Richard Oastler

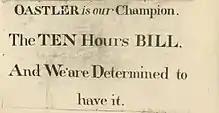
A banner used by Oastler's supporters.

In 1831, John Cam Hobhouse put forward a Bill to extend the Factory Act to other textile industries; Yorkshire millowners opposing the Bill met at Halifax and passed anti-Bill resolutions which the "Mercury" printed with an editorial endorsing the resolutions and opposing Hobhouse's Bill. Oastler wrote a long letter to the "Mercury" criticising the resolutions and reiterating the need for factory regulation. The "Mercury" printed his letter but omitted his detailed criticism of the resolutions, telling readers it had not printed the full letter because it 'outraged the judgement' and exceeded 'the bounds of reason and justice', objection being particularly taken to his 'brimstone rhetoric'. Oastler took great exception to this; the "Leeds Intelligencer", the great (Tory) rival of the (Whig) "Mercury" was happy to print the letter in full, including such passages as:Resolution 3 – attempts to persuade the public that if the manufacturers are not allowed to continue their present cruelties, the children will be starved and unemployed, and that, "as these poor children are the main support of their strong and healthy parents", why, forsooth, the parents must starve too! That compelling the masters to treat their children better "will REDUCE wages", and, what is very singular, "will, at the same time RAISE THE PRICE of goods to the consumers". Thus destroying "at one fell swoop" the maker, the buyer, the consumer – both the home and foreign markets will be lost – the agricultural and landed proprietor ruined:- all this they say will be the consequences if poor little English children are protected from the cruelty and oppression of their worse than Egyptian task-masters. Happy England, whose very existence depends upon thy cruelty to infants! ... Self interest and avarice, and "not necessity" now goad thee on to ruin. England, beware! Let her inhabitants consider. They pretend to be Christians, and their God hath said – "If thou seest the oppression of the poor and violent perverting of judgement and justice in a province, marvel not at the matter: for he that is higher than the highest regardeth; and there be higher than they." "But it shall not be well with the wicked, neither shall he prolong his days." "Rob not the poor because he is poor, for the Lord will plead their cause and spoil the soul of those who spoil them" "Deliver the poor and needy, rid them out of the hand of the wicked." "If the poor curse thee in the bitterness of his soul, his prayer shall be heard of him that made him."" "A prayer out of a poor man's mouth reacheth to the ears of God, and his reproach cometh speedily." "He that oppresseth the poor reproacheth his maker.""